Karl Erik Harr

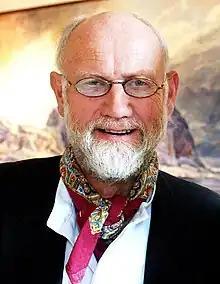
Karl Erik Harr.

Karl Erik Harr (born 8 May 1940) is a Norwegian painter, illustrator, graphic artist and author, best known for his representations of Northern-Norwegian scenery and coastal history. From 1972 to 1975, Erik was married to Turi Widerøe, the first female pilot for a major airline in the western world.